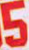
Number: 5